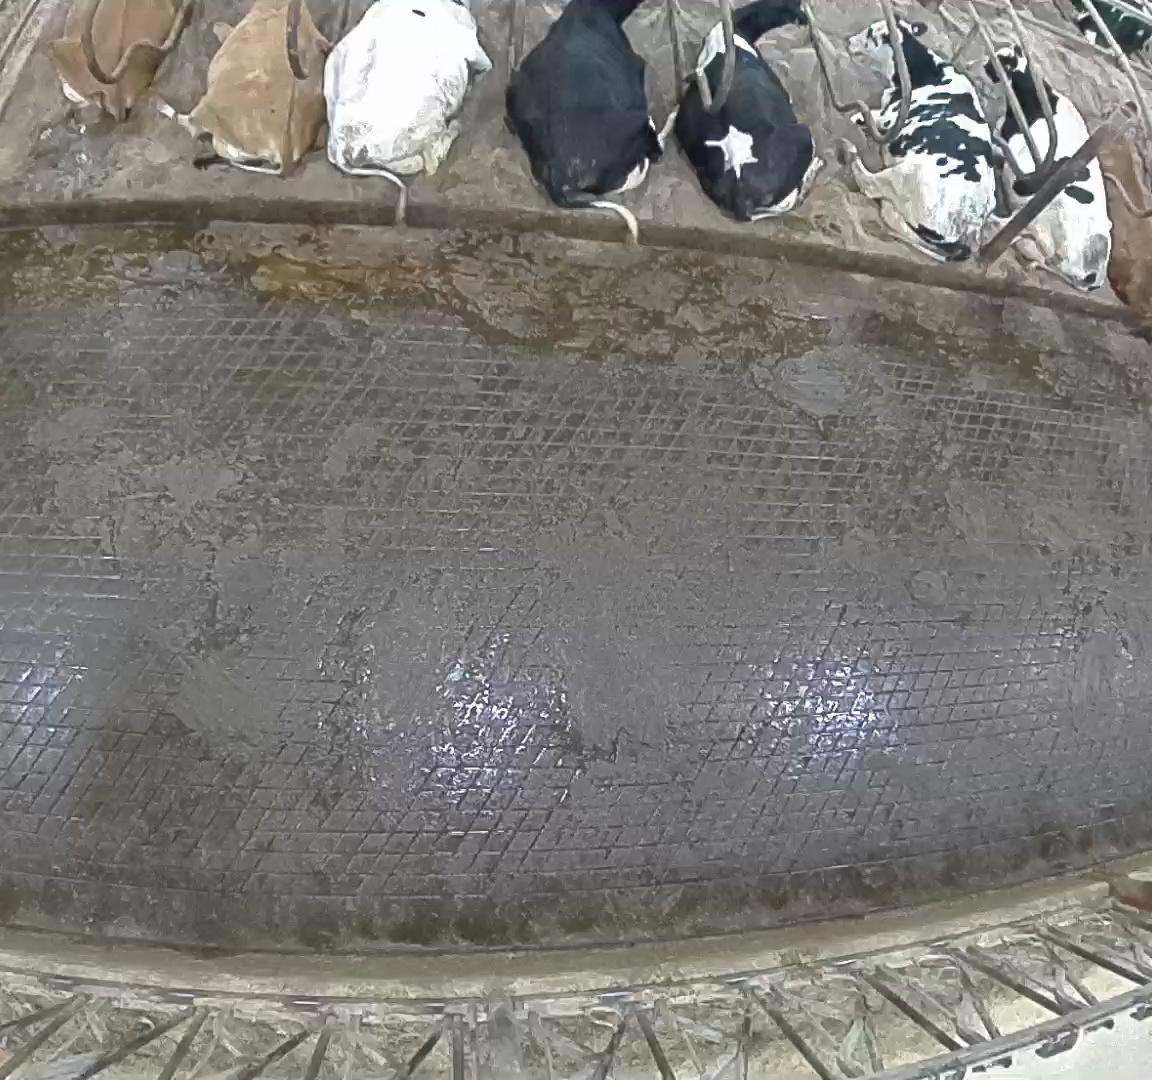
Number of cows: 8